Boeing AH-64 Apache

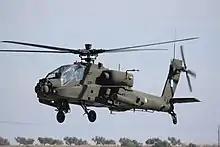
A Hellenic Army AH-64

The United Arab Emirates purchased 30 AH-64As between 1991 and 1994, and began upgrading to AH-64D specification in 2008. In December 2016, the U.S. State Department approved a proposed sale of another 37 AH-64Es and Congress was notified; this consisted of 28 re-manufactured and nine new-build helicopters.